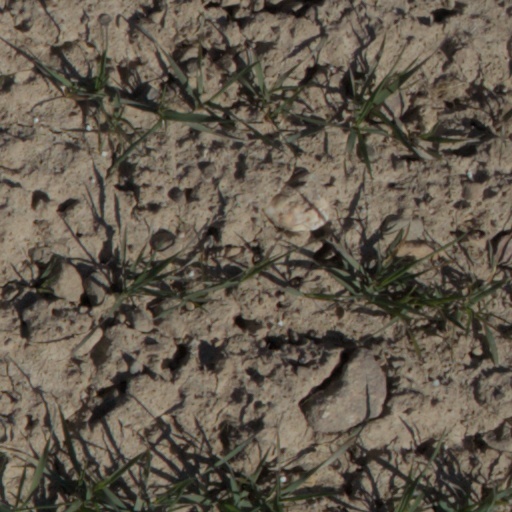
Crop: wheat